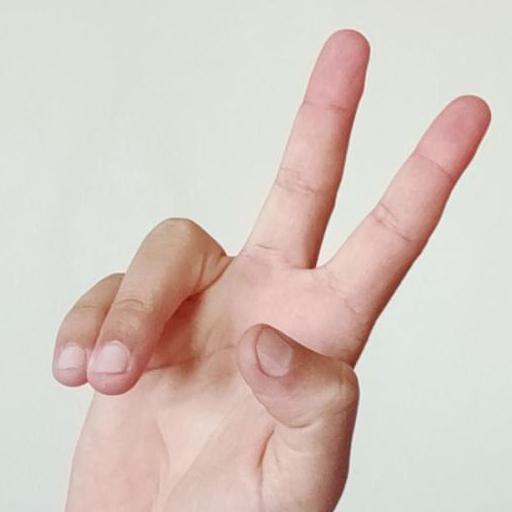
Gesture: peace